2021 TCR South America Touring Car Championship

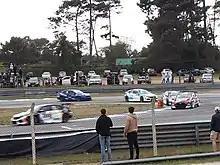
El Pinar race

The 2021 TCR South America Touring Car Championship was the first season of TCR South America Touring Car Championship.